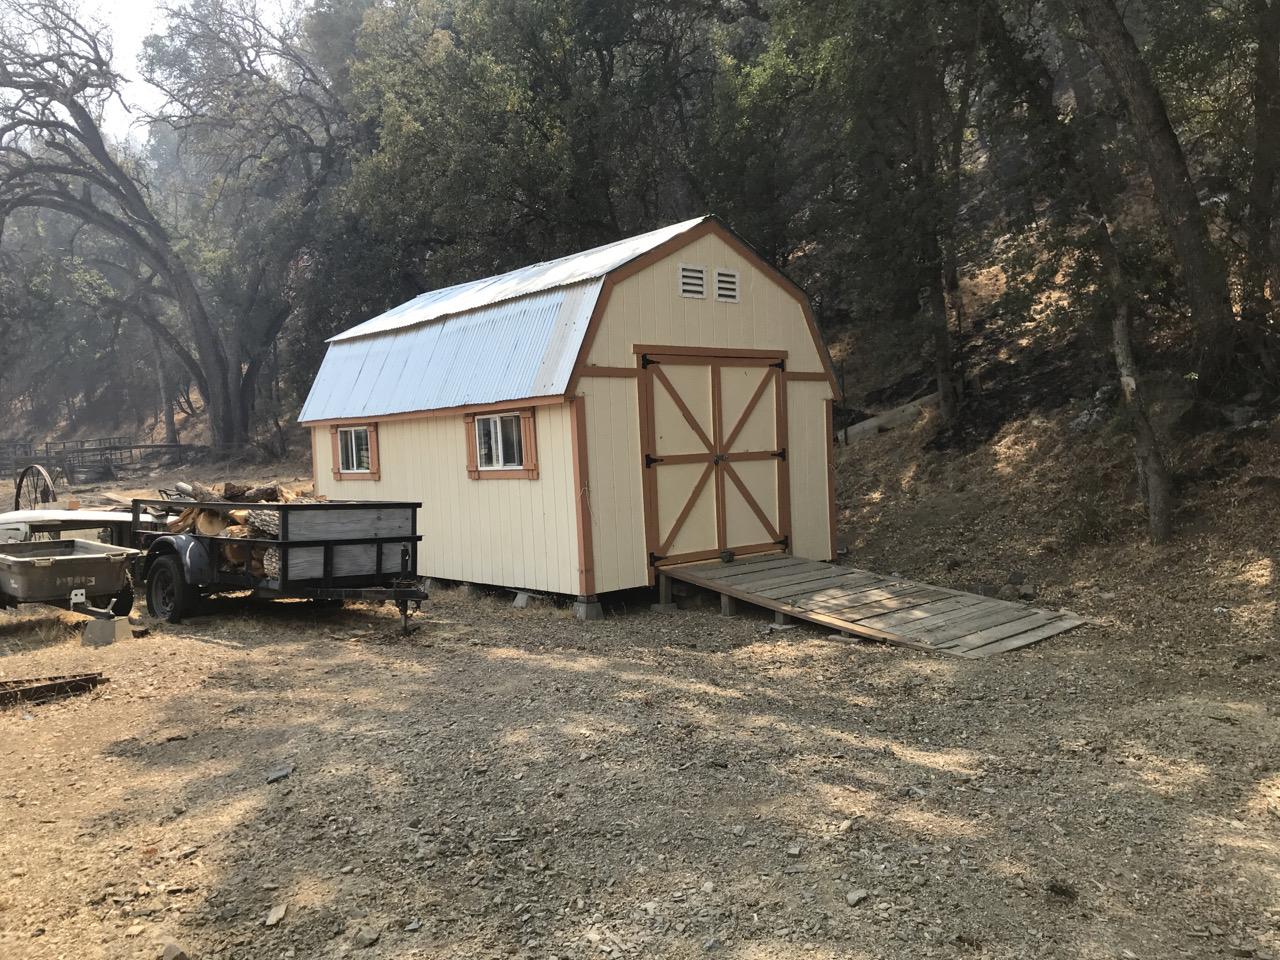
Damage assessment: no_damage